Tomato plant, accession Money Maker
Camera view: tilt-top (135 deg); turntable rotation: 270 degrees
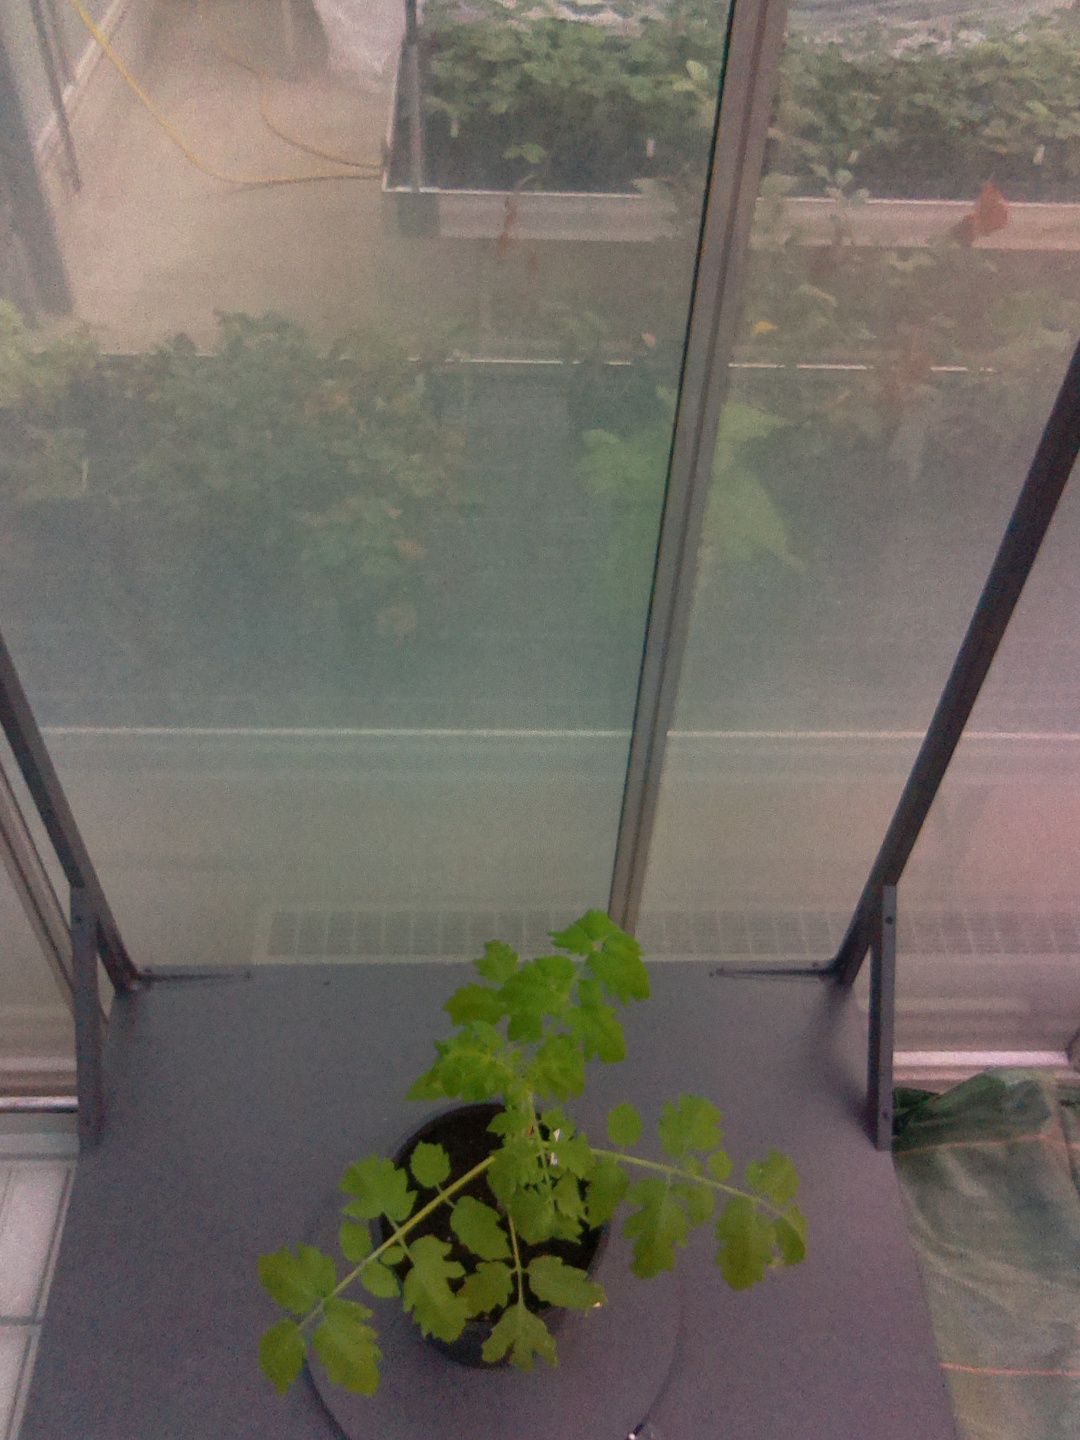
BBCH growth stage 13: 6 of true leaves visible